History of medieval Tunisia

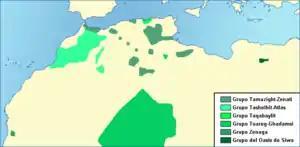
Modern Berber languages. Untinted: mostly Arabic.

The Libyan Berbers developed their own writing system, evidently derived from Phoenician, as early as the 4th century BC. It was a "boustrophic" script, i.e., written left to right then right to left on alternating lines, or up and down in columns. Most of these early inscriptions were funerary and short in length. Several longer texts exist, taken from Thugga, modern Dougga, Tunisia. Both are bilingual, being written in Punic with its letters and in Berber with its letters. One throws some light on the governing institutions of the Berbers in the 2nd century BC. The other text begins: "This temple the citizens of Thugga built for King Masinissa... " Today the script descendent from the ancient Libyan remains in use; it is called "Tifinagh".